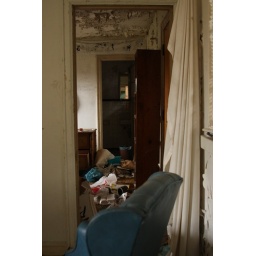
Standing in the blue chair room, looking through the ceiling fan room to the bathroom.